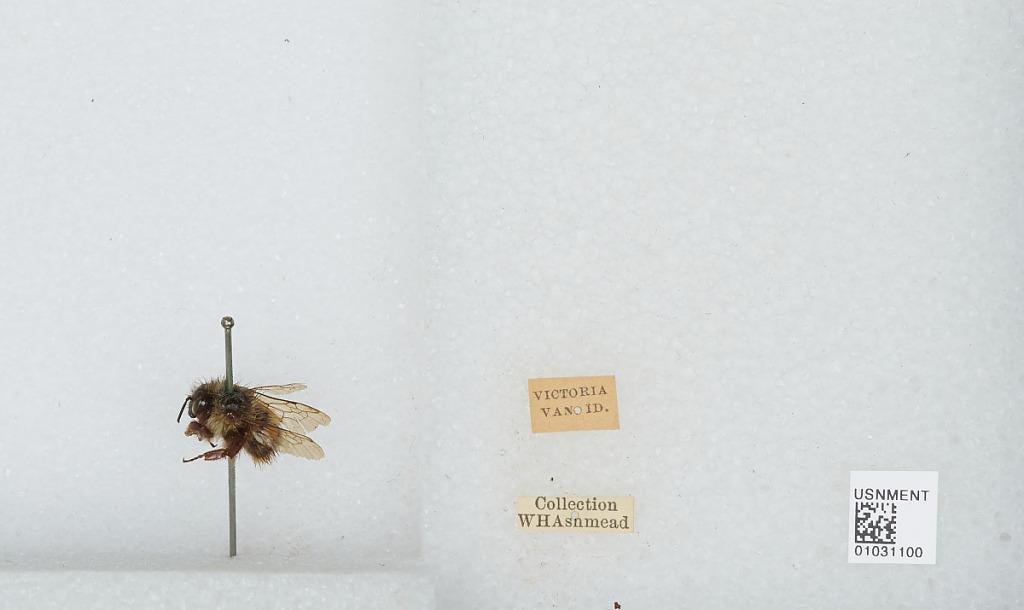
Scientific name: Bombus (Pyrobombus) mixtus Cresson
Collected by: W. Ashmead
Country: Canada
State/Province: British Columbia
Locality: Vancouver Island
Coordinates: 49.6667, -125.49